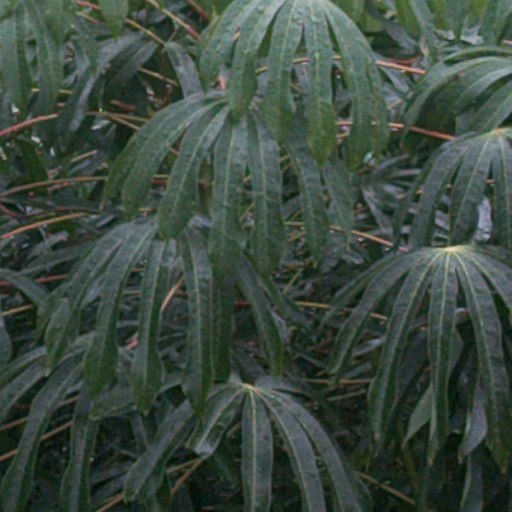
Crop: cassava